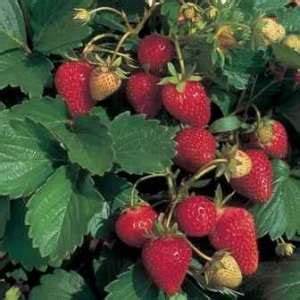
Label: Strawberry